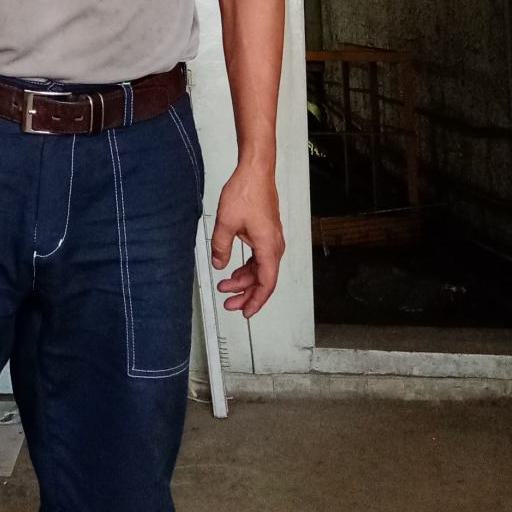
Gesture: no_gesture